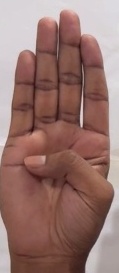
ASL sign: B